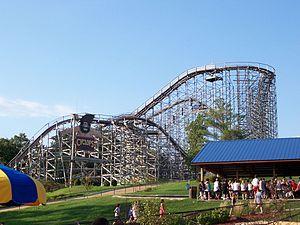
Mt. Olympus Water & Theme Park est un complexe de loisirs situé à Wisconsin Dells, dans le Wisconsin, aux États-Unis. Le domaine comprend un parc à thème, un parc aquatique et un hôtel.
Elitch Gardens réouverture du parc après relocalisation